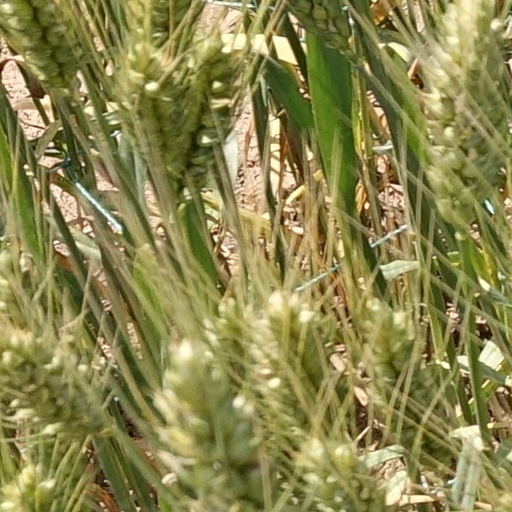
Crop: wheat